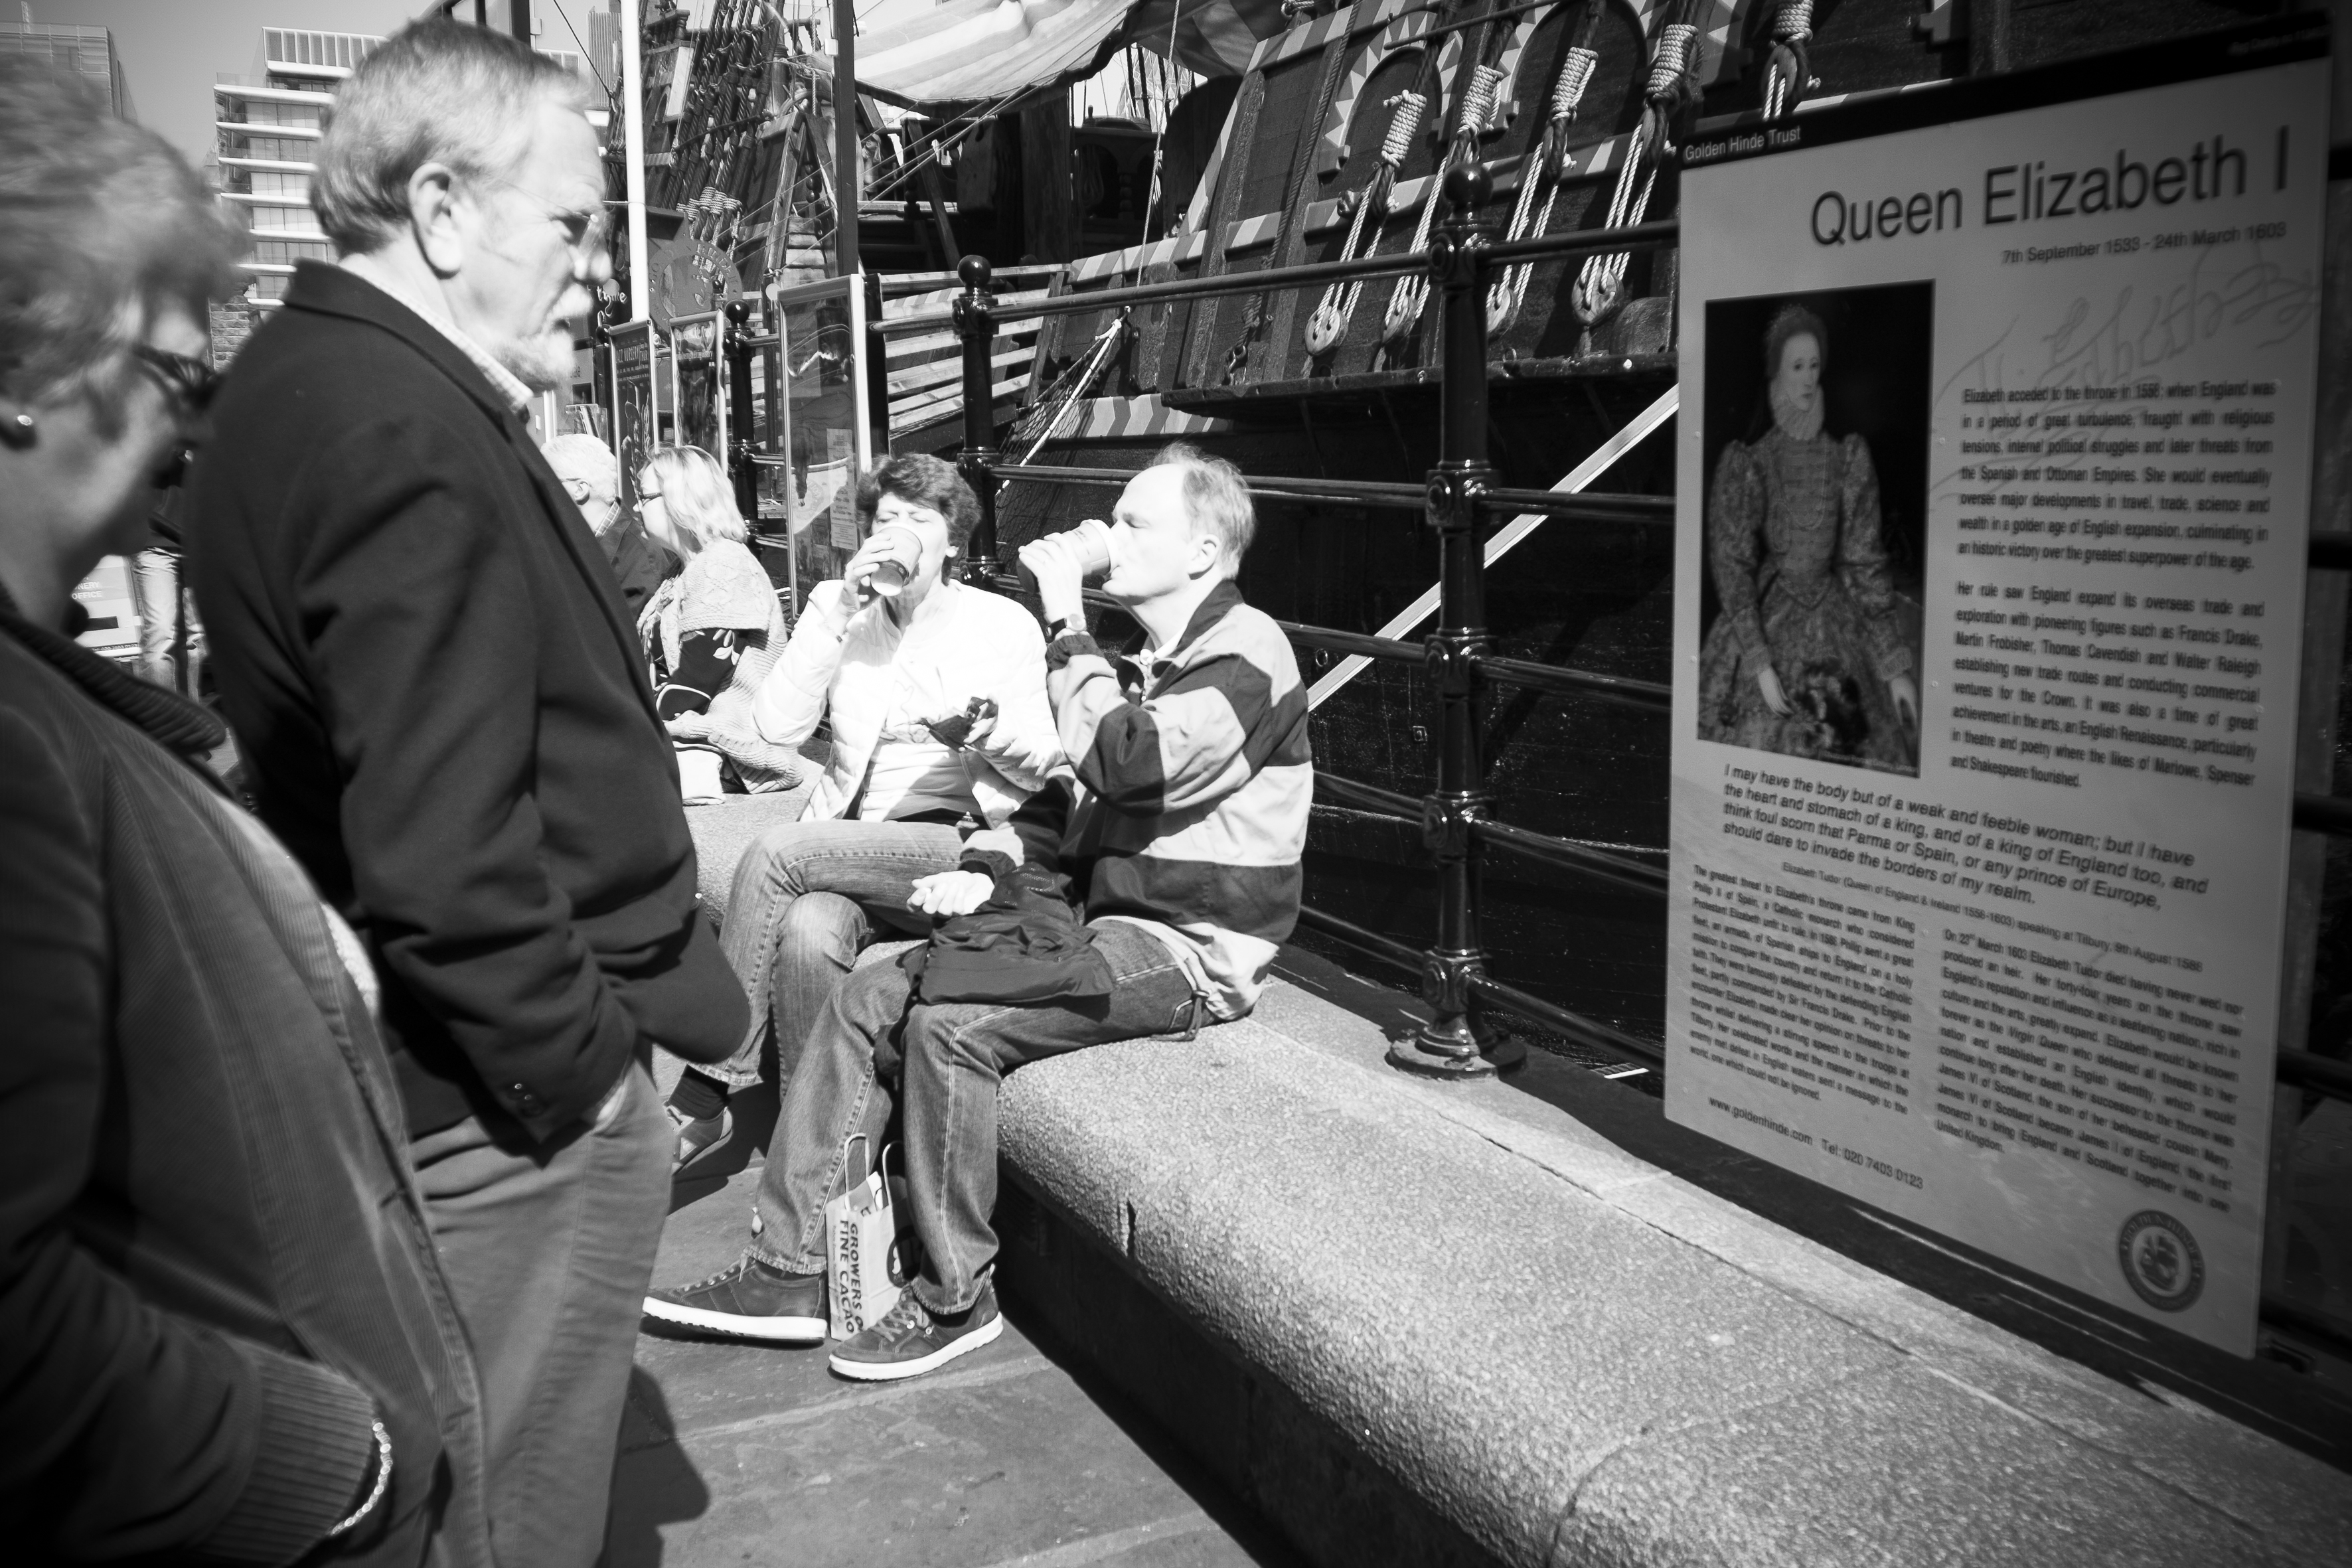
black and white, street, photography, urban, travel, fujifilm, black, monochrome, uk, england, bw, blackandwhite, blackwhite, london, ngc, photograph, noiretblanc, image, fuji, fujixt1, fujix, monochrome photography, film noir